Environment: real
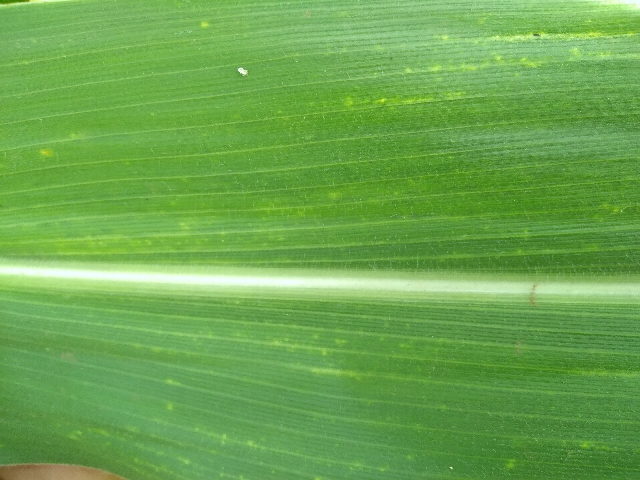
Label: lethal_necrosis